Jungle Siren

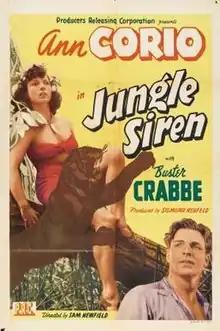
Original film poster

Captain Hart and Sergeant Jenkins, two Americans in the Free French Engineering Corps in Africa are sent to the jungle city of Carraby to do surveying for an airfield. They run across a pair on Germans acting as a Fifth Column using Chief Selangi to bring in a German invasion force.